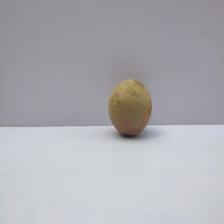
Size: Medium